Mackenzie River expedition

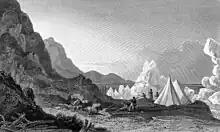
The shores of the Beaufort Sea, as illustrated by George Back

The Mackenzie River expedition of 1825–1827 was the second of three Arctic expeditions led by explorer John Franklin and organized by the Royal Navy. Its goal was the exploration of the North American coast between the mouths of the Mackenzie and Coppermine rivers and Bering Strait, in what is now present-day Alaska, Yukon, the Northwest Territories, and Nunavut. Beginning at the Great Bear Lake, it started with a descent of the Mackenzie River. Franklin was accompanied by George Back and John Richardson, both of whom he had previously collaborated with in the disastrous Coppermine expedition of 1819–1821. Unlike Franklin's previous expedition, this one was largely successful, and the expedition mapped more than of new coastline between the Coppermine River and Prudhoe Bay, Alaska, an area that until then had remained largely unexplored by Europeans.